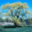
Label: willow_tree